The Straight Story

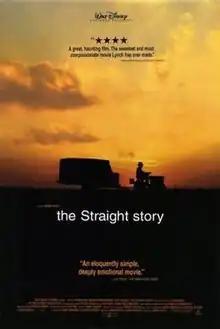
Theatrical release poster

The Straight Story (stylised as the Straight story) is a 1999 biographical road drama film directed by David Lynch. It was edited and produced by Mary Sweeney, Lynch's longtime filmmaking partner and collaborator, who also co-wrote the script with John E. Roach. It is based on the true story of Alvin Straight's 1994 journey across Iowa and Wisconsin on a lawn mower. It is Lynch's second and last family-friendly, accessible and mainstream feature after "The Elephant Man" (1980), as largely contrasted with Lynch's own surrealist and violent films.